John Bowes, 9th Earl of Strathmore and Kinghorne

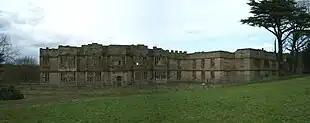
The shell of Gibside Hall, County Durham

The Earl was the son of Thomas Lyon, 8th Earl of Strathmore and Kinghorne, and his wife, the former Jean Nicholson. In 1760 he took the Grand Tour of Europe, accompanied for the first several months by his college classmate Thomas Pitt, later the Baron Camelford. From March 1761 until he returned to England in June 1763 he had an affair with Costanza Scotti, Contessa Sanvitale.